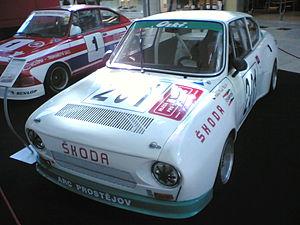
Škoda Auto, usuellement nommé Škoda, est un constructeur automobile tchèque créé en 1895, sous le nom de Laurin & Klement et appartenant depuis 1991 au groupe allemand Volkswagen AG. Si le groupe industriel Škoda existe depuis 1869, la division automobile n’apparaît que 50 ans plus tard, et il faudra attendre 1926 pour voir le nom de la marque sur une voiture de série.
La Škoda 130 RS est le modèle du constructeur tchèque Škoda ayant obtenu le plus de succès en rallye automobile, avant son rachat par Volkswagen en 1991.